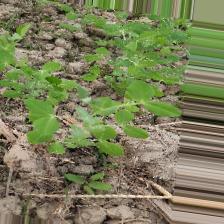
Label: Normal